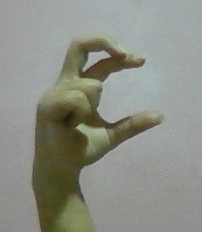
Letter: thal